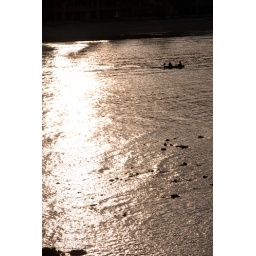
As the sun sets, a fishing boat leaves from Nai Plao beach near Khanom, Nakhon Si Thammarat.